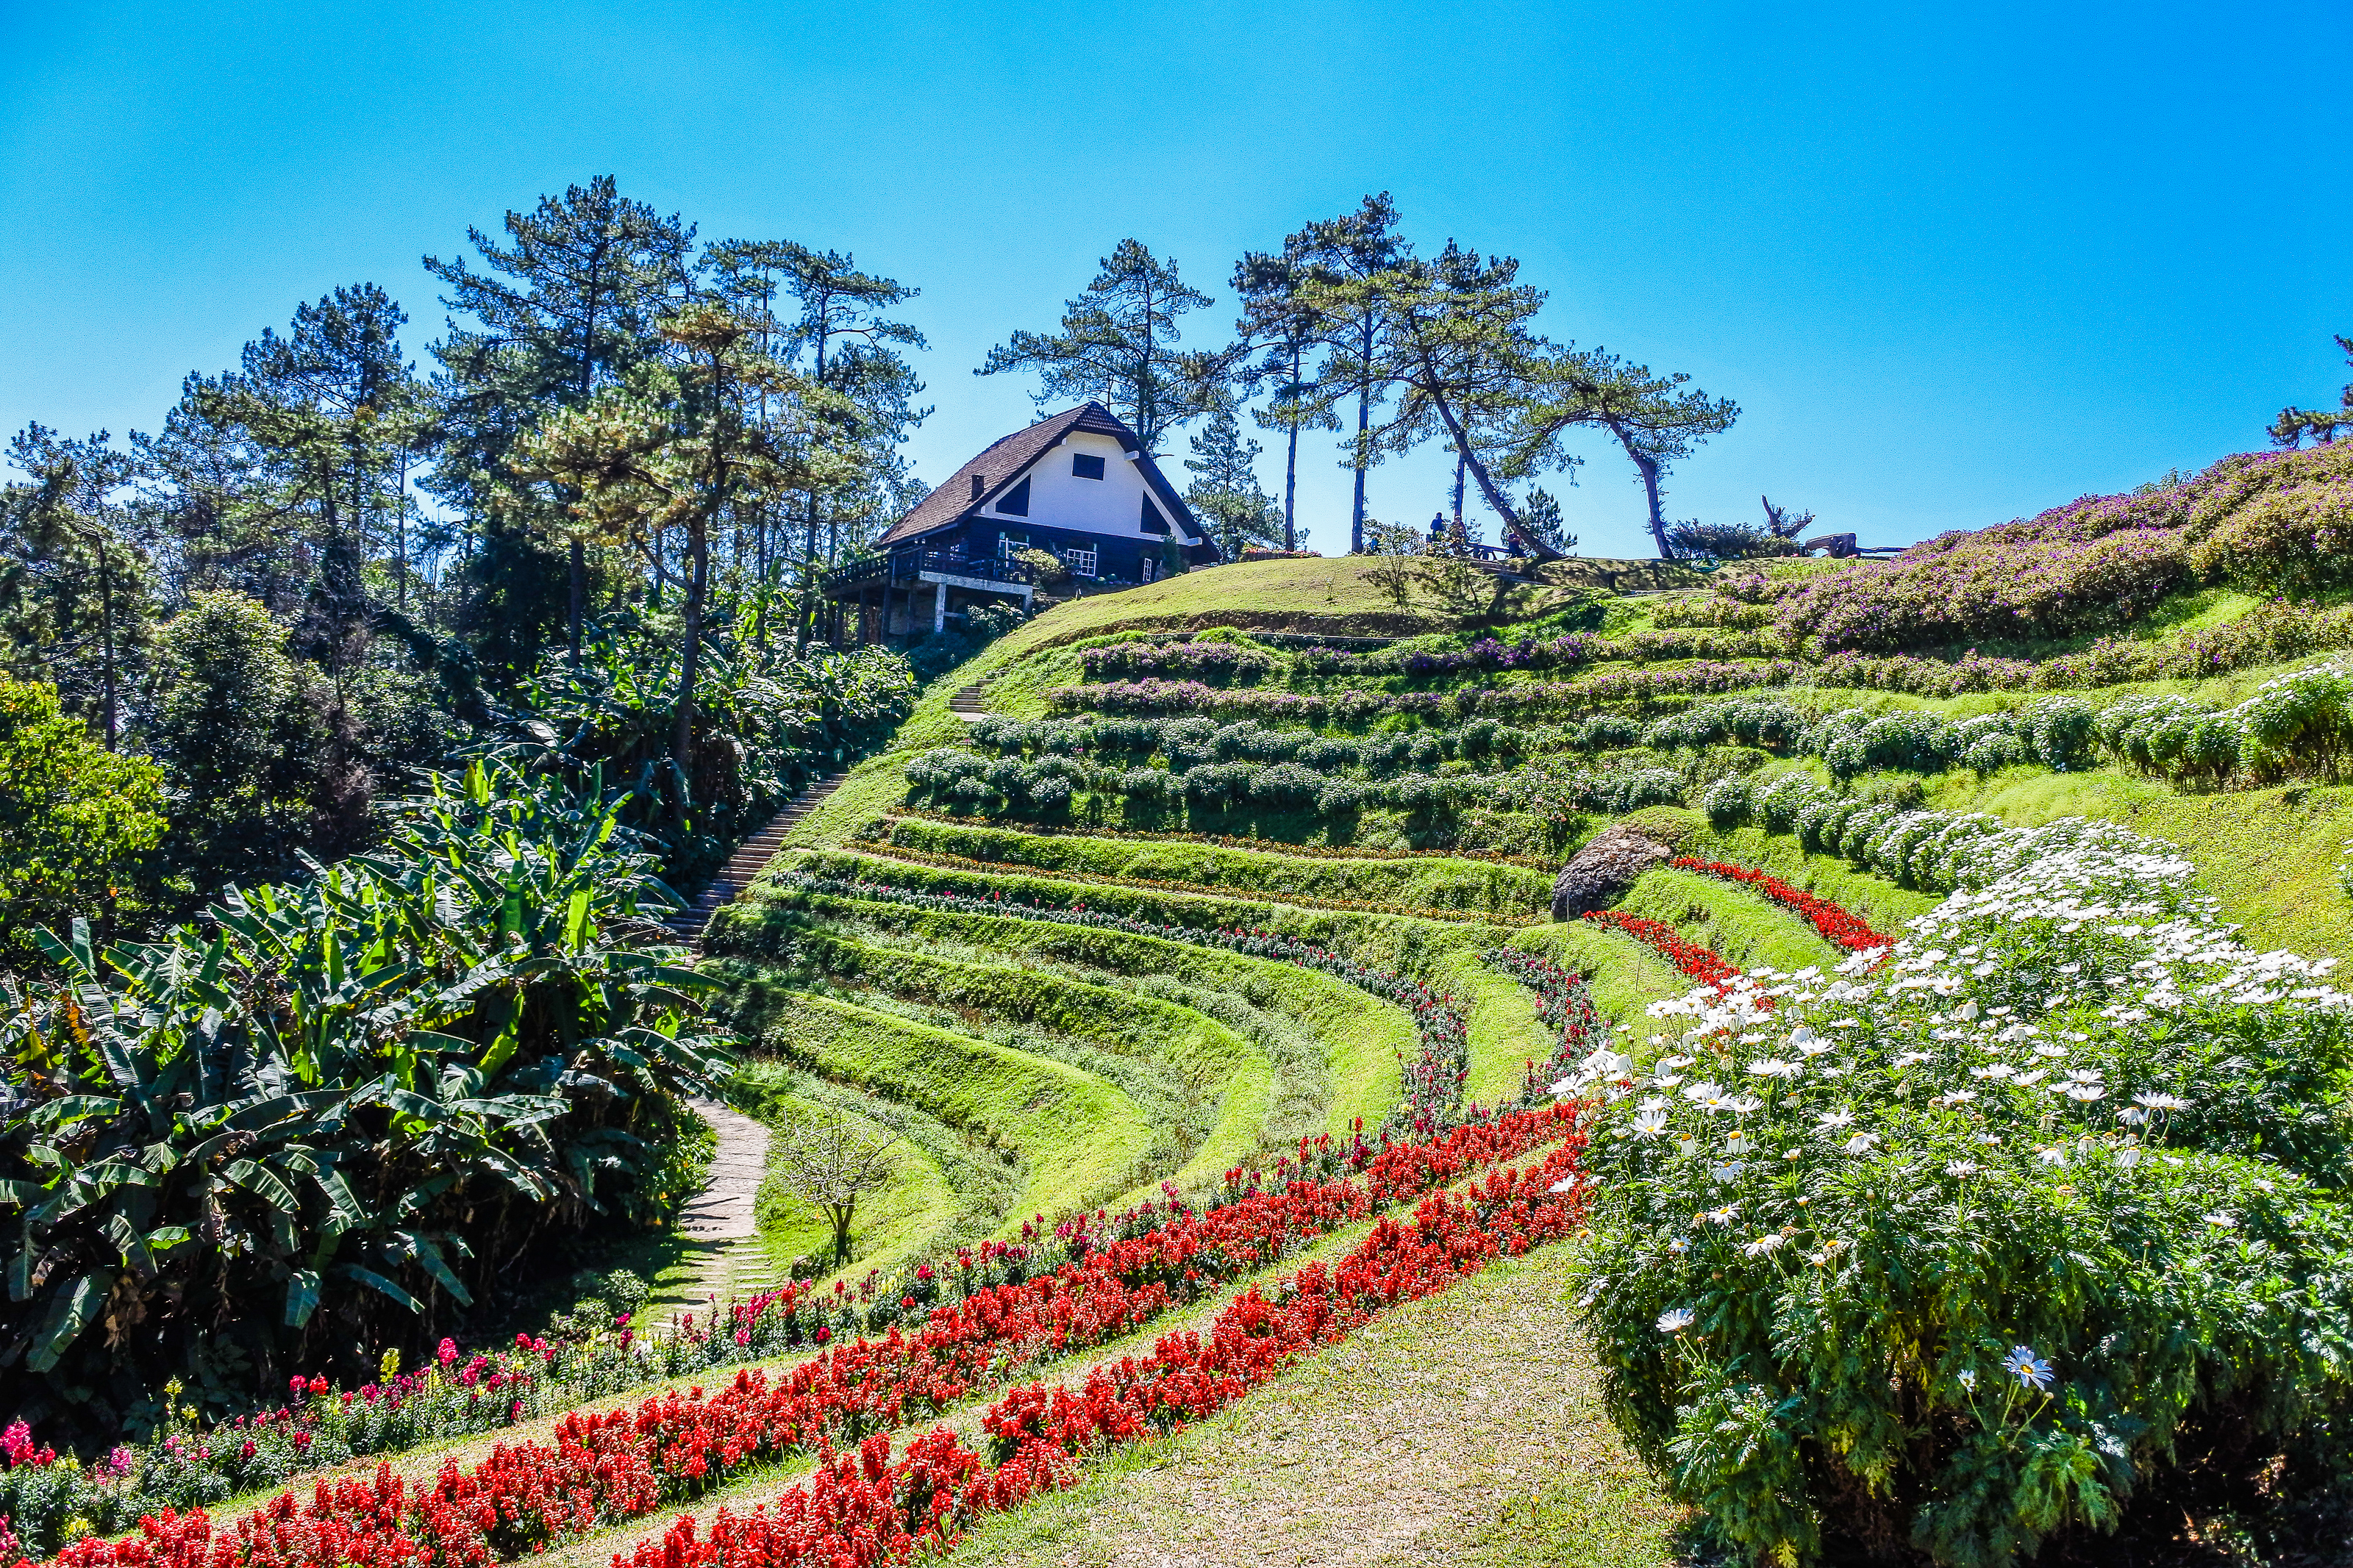
forest, sunrise, huai, traveler, pattern, tourism, holiday, huenamdang, summer, beautiful, mountain, view, mai, top, grass, design, thailand, dang, national, season, nam, nobody, sunny, day, park, sky, viewpoint, flowers, green, natural, wallpaper, nature, tree, outdoor, hill, sunlight, blue, huay, background, travel, landscape, plantation, hill station, garden, wilderness, botany, farm, rural area, plant, botanical garden, field, highland, flower, crop, agriculture, plant community, leisure, vacation, shrub, house, tourist attraction, building